2016 WTA Finals

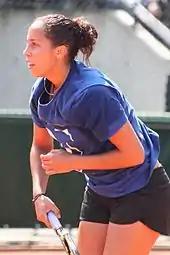
Madison Keys reached two Premier 5 finals.

Madison Keys will play in her first WTA Finals after making her debut in the top 10 this year. After a fourth-round showing at the Australian Open, Keys struggled until May, when she reached the final of Rome, losing to Serena Williams. She followed this up by reaching the fourth round of the French Open and winning Birmingham to officially enter the top ten. She lost to Simona Halep in the fourth round of Wimbledon in three sets, but rebounded by reaching the final of Montreal, losing again to Halep. Keys reached the semifinals of the Olympics, but was the only one of the final four to walk away without a medal. At the U.S. Open, Keys again lost in the fourth round, this time to Caroline Wozniacki. However, she rebounded in the Asian swing by reaching the quarterfinals of Wuhan and the semifinals of Beijing. She qualified for Singapore by reaching the semifinals of Linz.